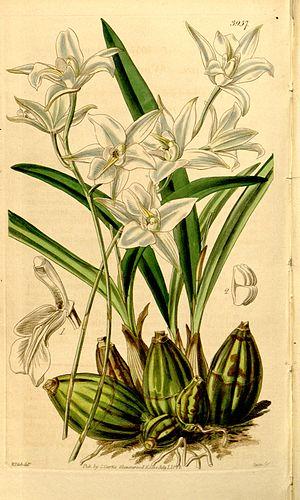
Laelia est un genre d'orchidées épiphytes ou lithophytes du Mexique, d'Amérique centrale et d'Amérique du Sud comptant peut-être une centaine d'espèces.